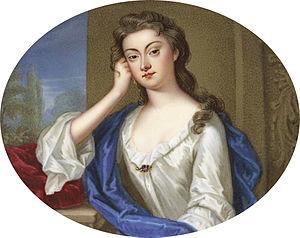
Le lieutenant-général Charles Butler, 1ᵉʳ comte d'Arran, de jure 3ᵉ duc d'Ormonde était un pair irlandais. Son oncle Richard Butler (1er comte d'Arran) est le 1ᵉʳ comte d'Arran de la première création. Les titres ont été recréés pour Charles en 1693. Il est le fils cadet de Thomas Butler et Emilia von Nassau. Son grand-père paternel est James Butler et son frère aîné James Butler.